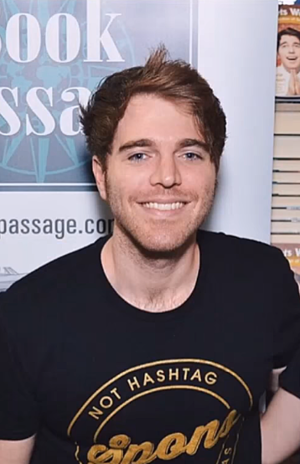
Shane Dawson est un acteur, maquilleur, musicien et humoriste américain sur YouTube. Shane Dawson est notamment connu pour des vidéos humoristiques mettant en scène de nombreux personnages récurrents, des imitations ou des parodies de chansons ou de séries télévisées populaires. Sa première chaîne YouTube, ShaneDawsonTV compte a l'heure actuelle 8,4 Millions d'abonnés.